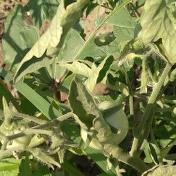
Crop: Tomato
Condition: virosis-d